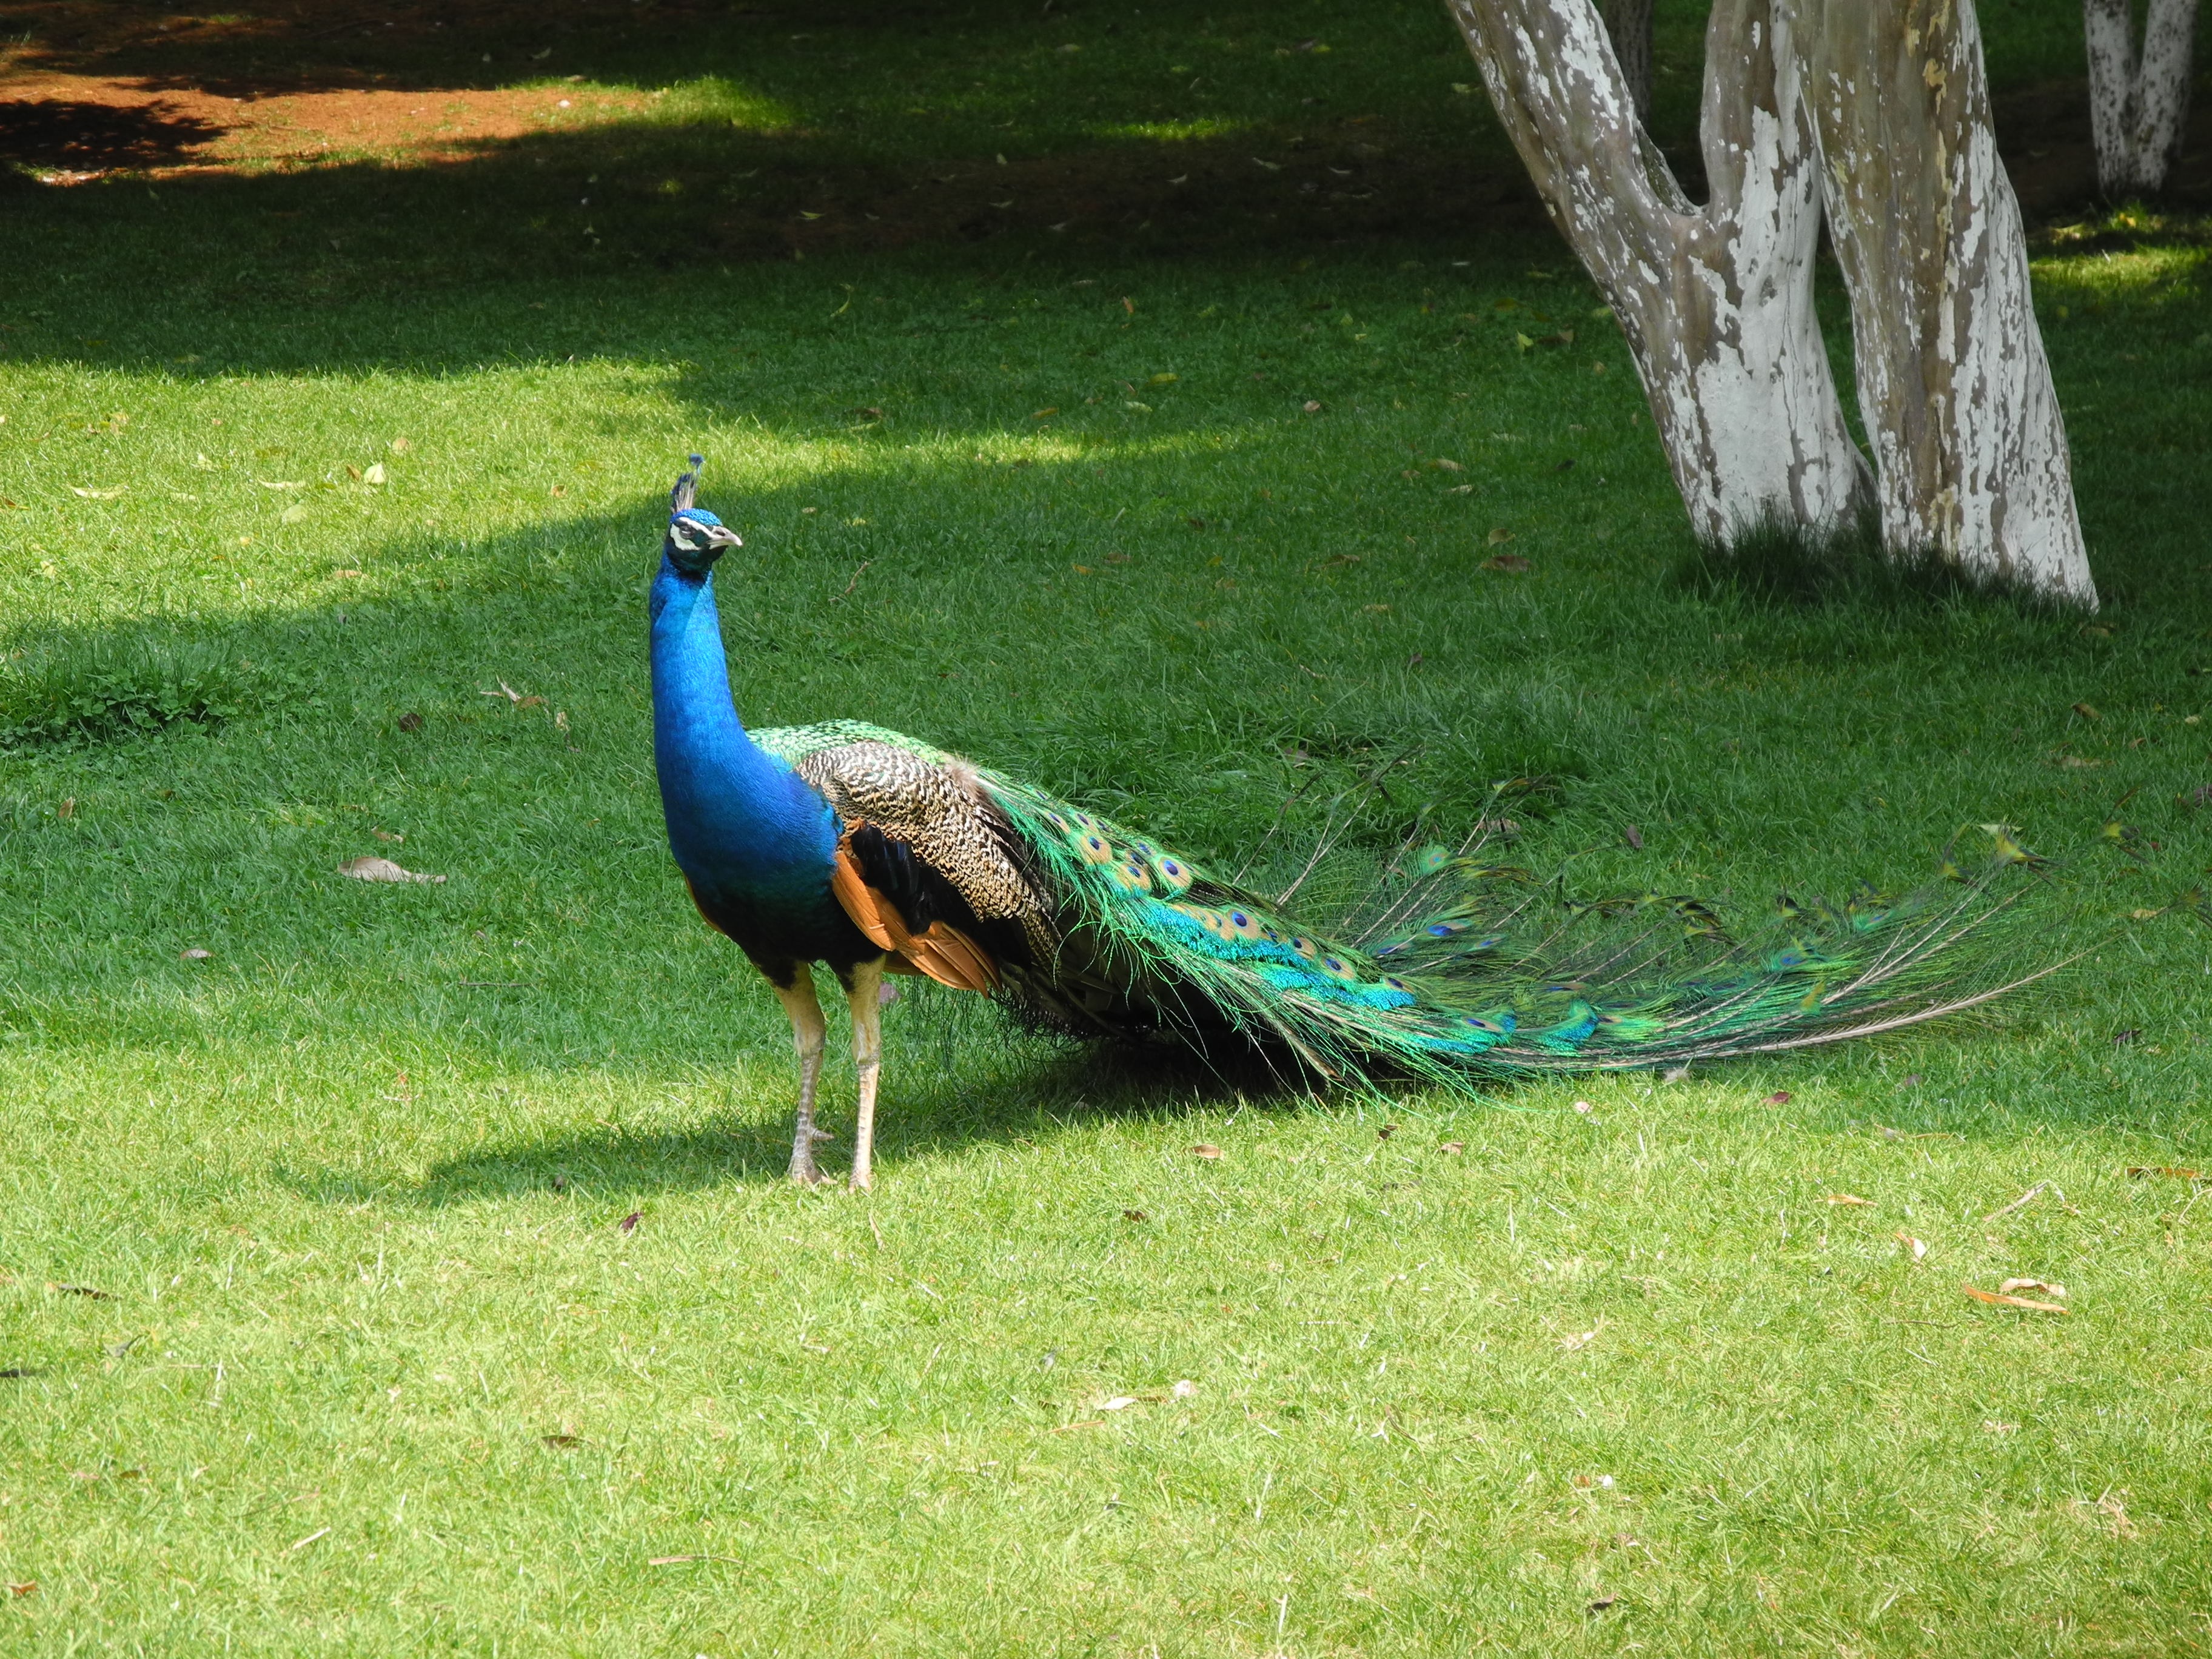
grass, bird, lawn, prairie, wildlife, spring, green, fauna, peacock, galliformes, vertebrate, peafowl, phasianidae, outing